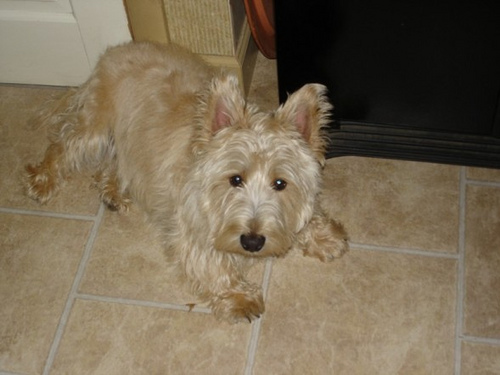
Animal: dog
Breed: scottish_terrier